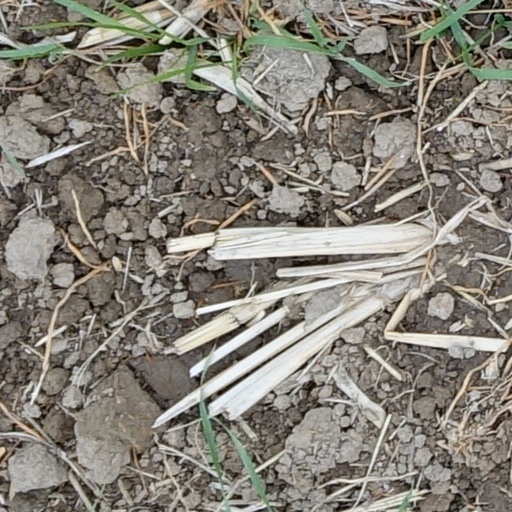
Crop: wheat